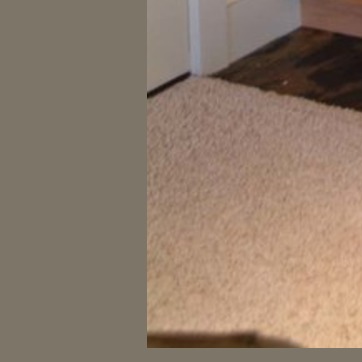
Material: carpet